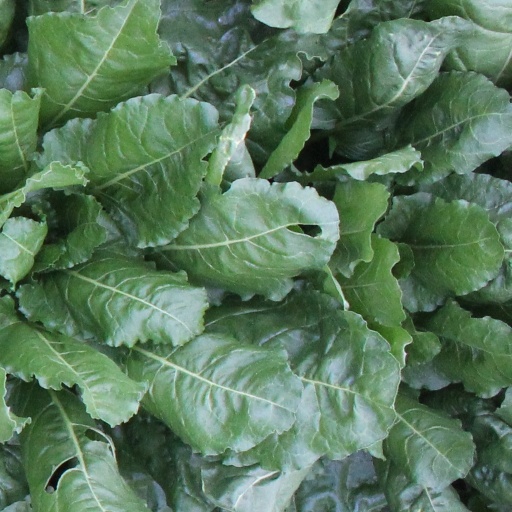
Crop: sugar beet